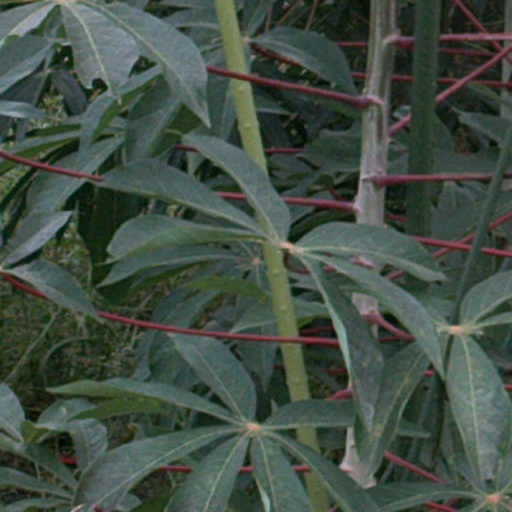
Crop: cassava